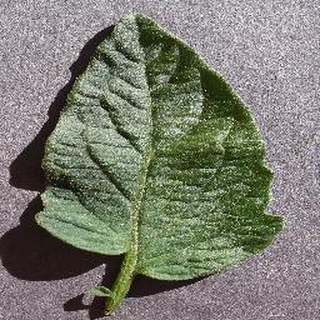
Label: healthy_tomato